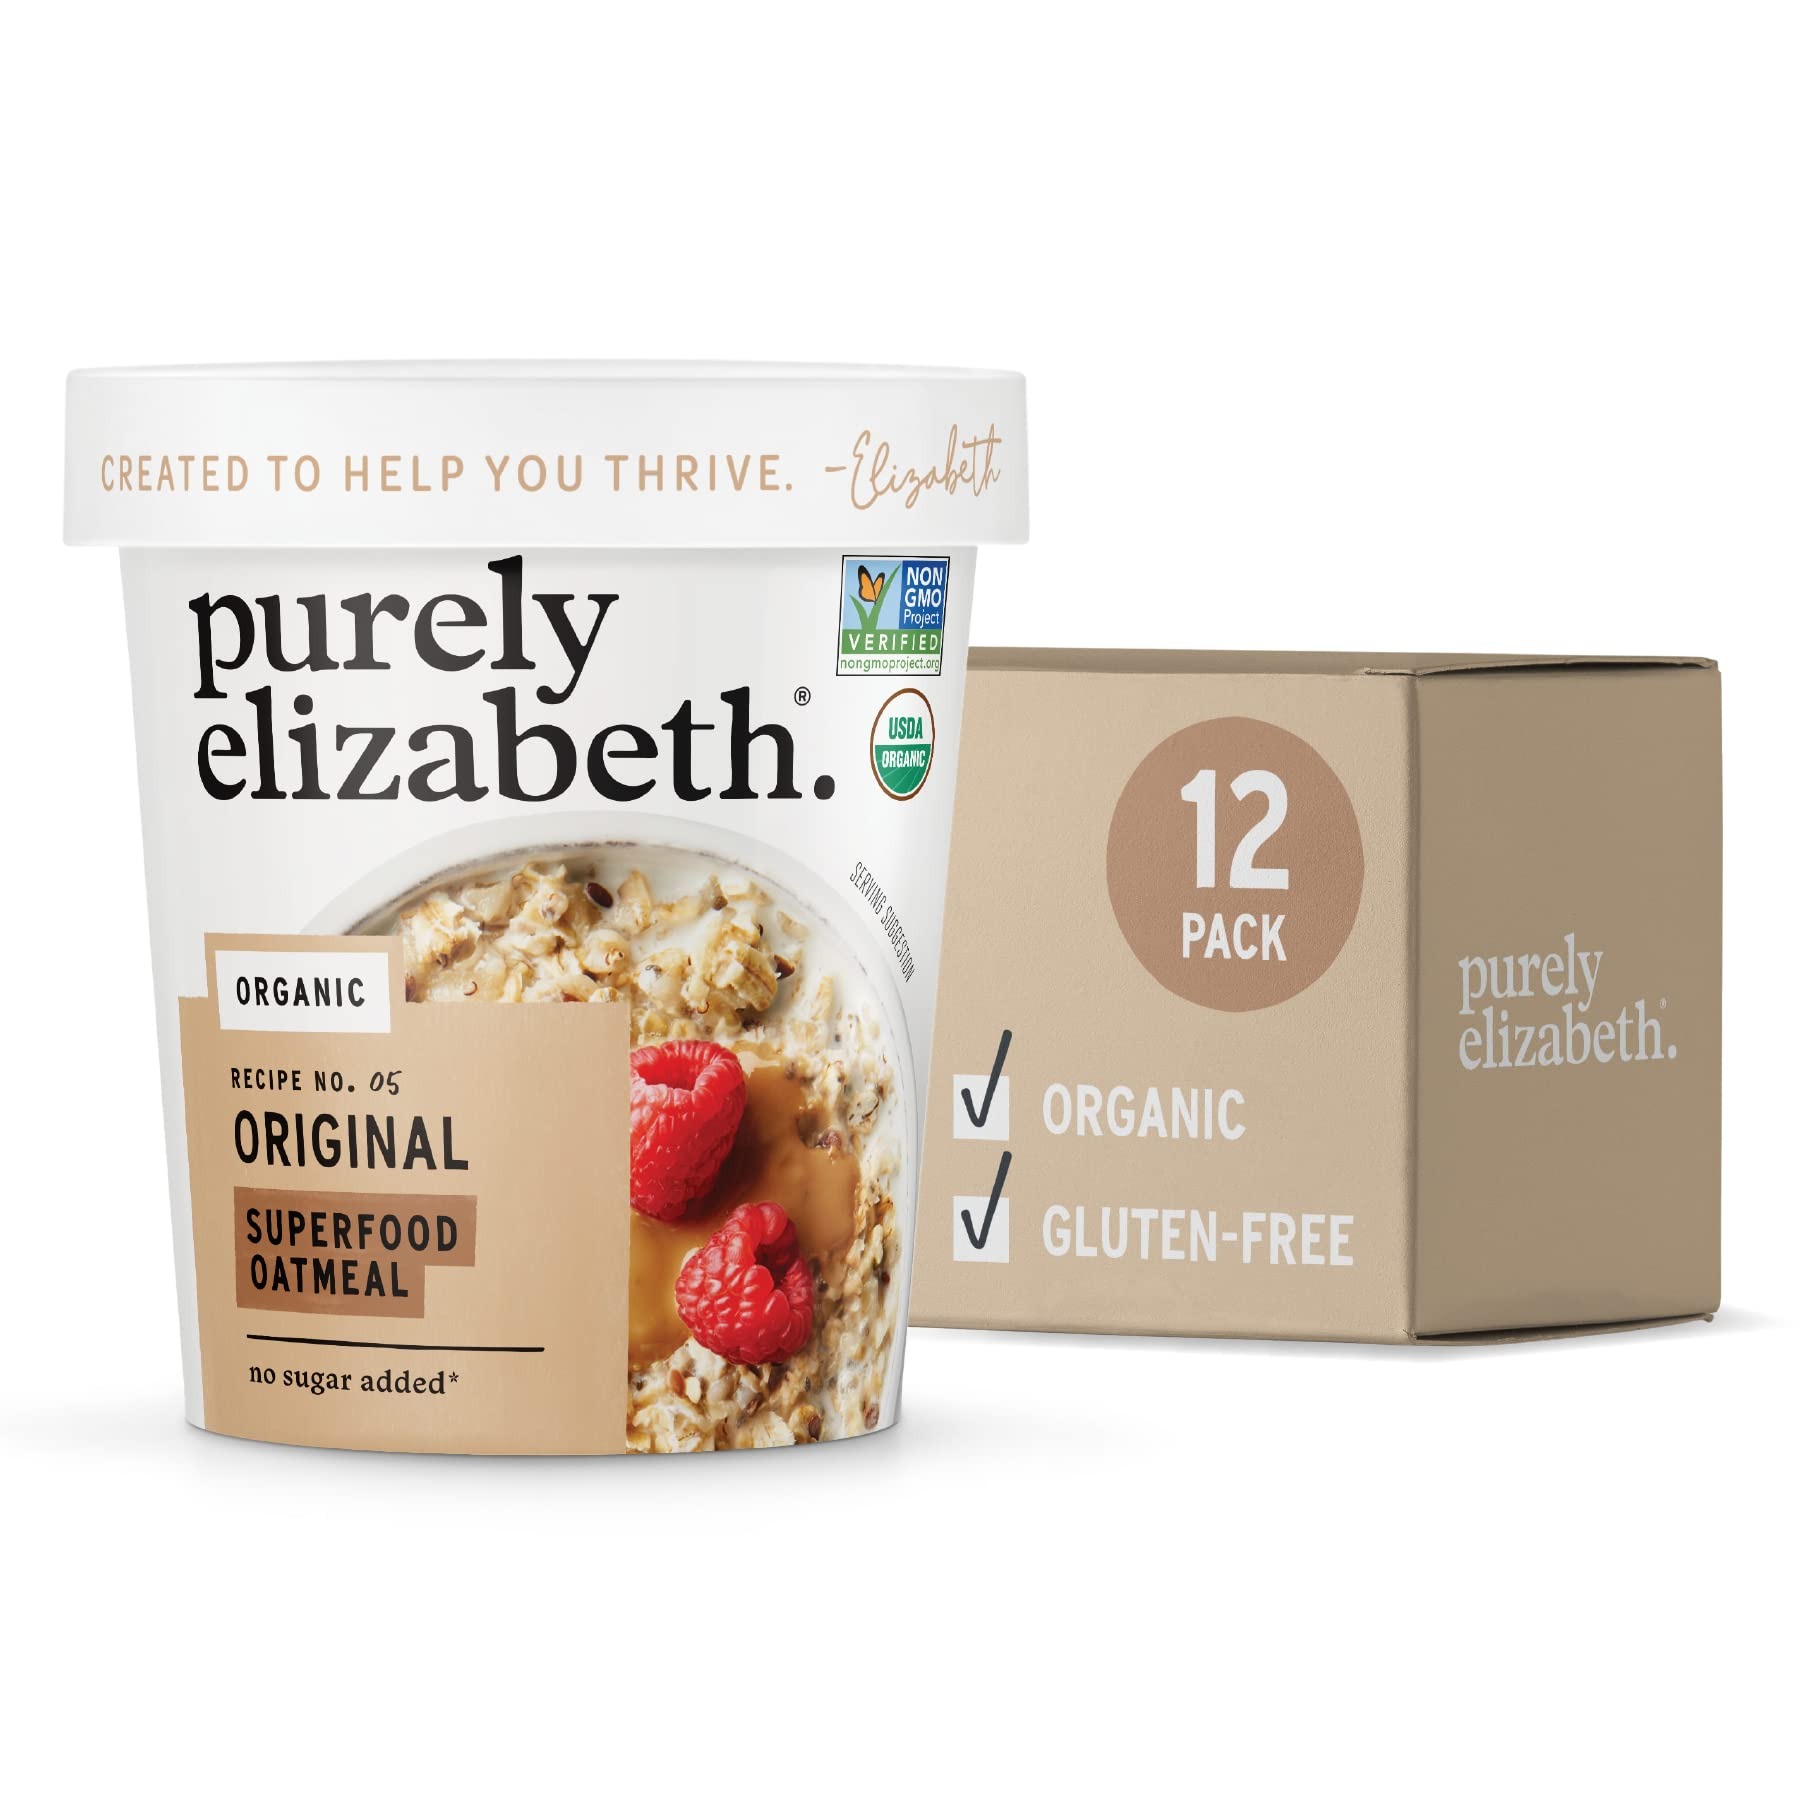
Item Name: purely elizabeth Organic Original, Oatmeal Cups 2oz (12 Meals), Gluten-Free, Instant, Overnight
Bullet Point: Purely Elizabeth Organic Apple Cinnamon Pecan Superfood Oatmeal Cup, No Sugar Added, Vegan, USDA Certified Organic, Gluten Free & Non-GMO, 2 Ounce (Pack of 12)
Value: 24.0
Unit: Ounce

Price: 38.1